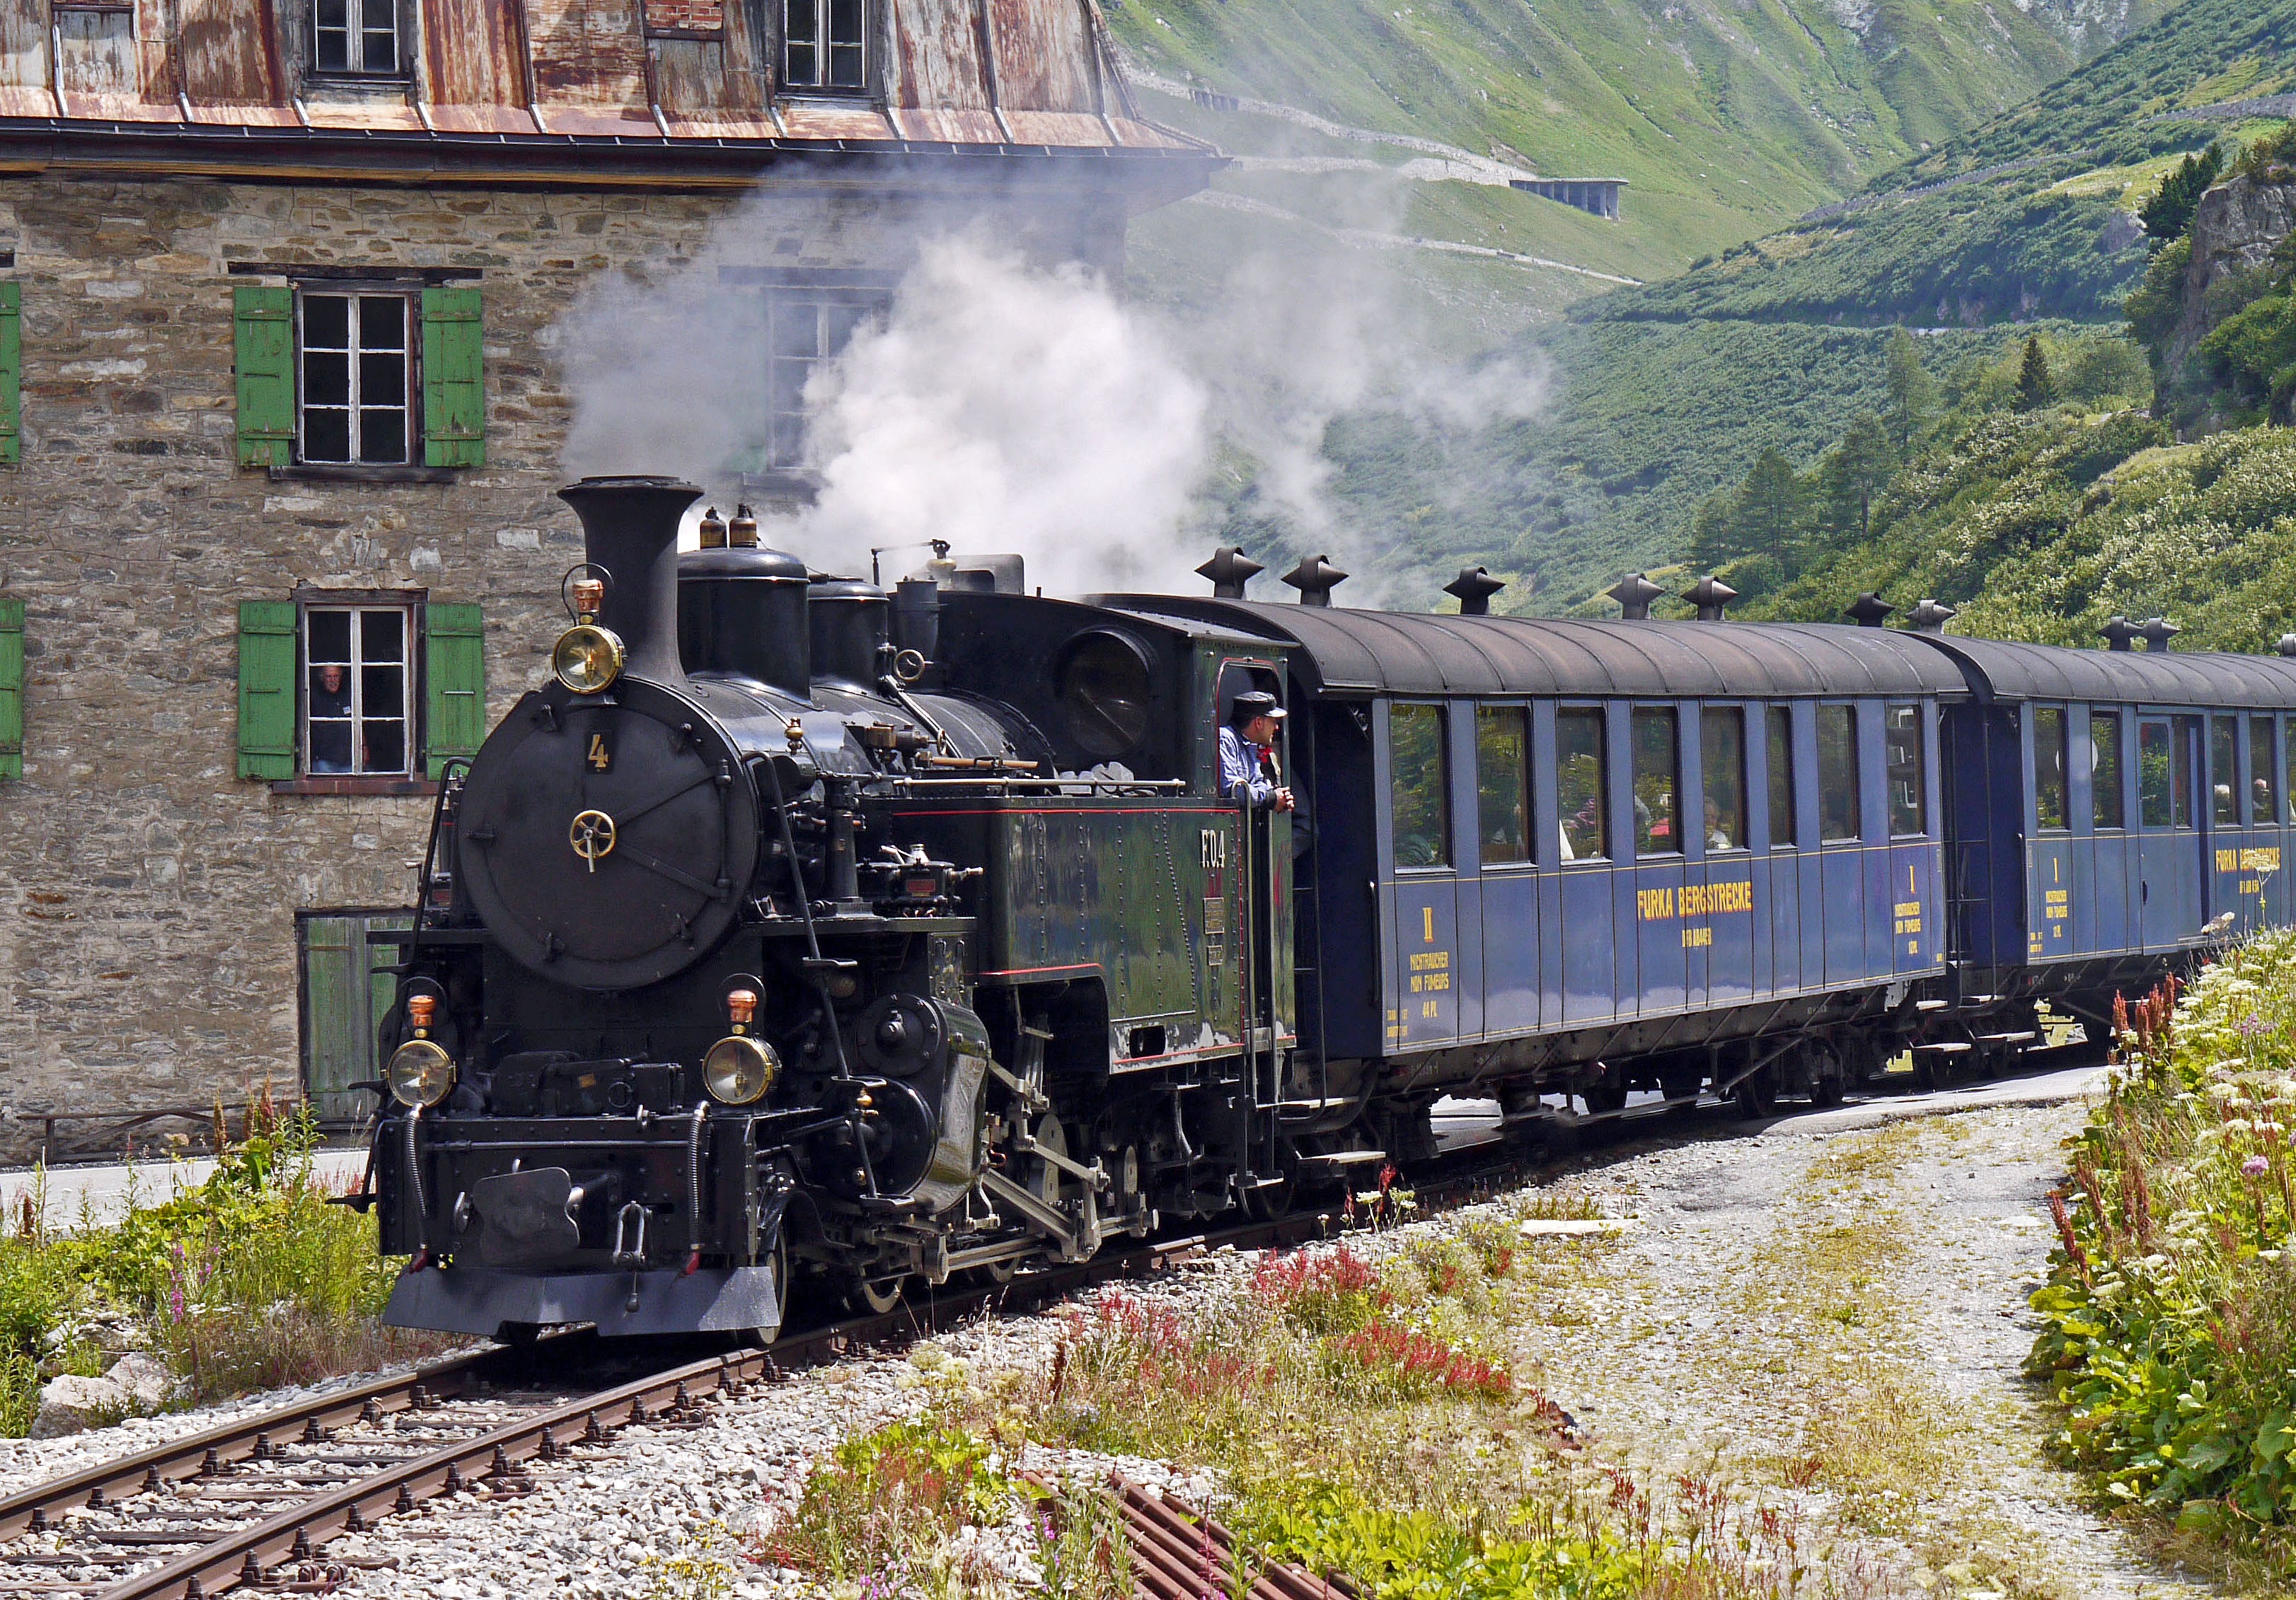
track, railway, train, smoke, transport, vehicle, alpine, nostalgia, tourism, locomotive, switzerland, oldtimer, steam engine, historically, rail transport, museum train, valais, steam locomotive, narrow gauge, rhone valley, rack railway, furka pass, steam railway furka bergstrecke, furka, obergoms, meter track, level crossing, pass road, dfb, land vehicle, entrance gletsch, blue house, steam plant, lok4, rolling stock, railroad car, passenger car